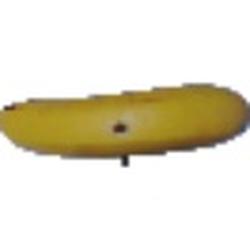
Label: Banana